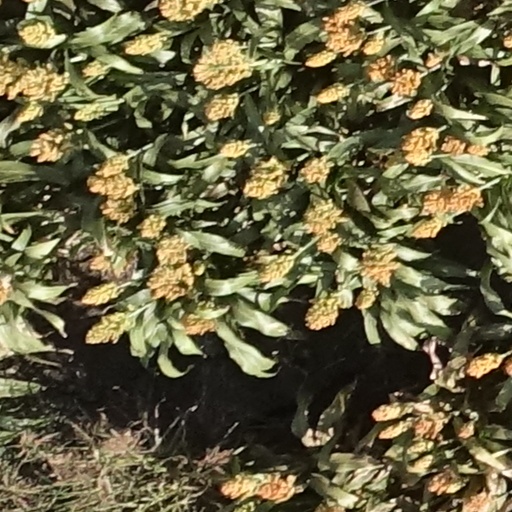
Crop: sorghum